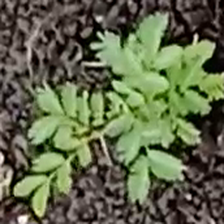
Weed species: Dwarf_cassia_(Chamaecrista pumila)